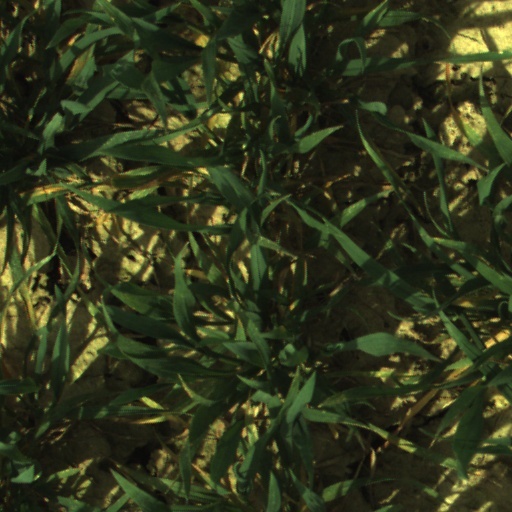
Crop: wheat